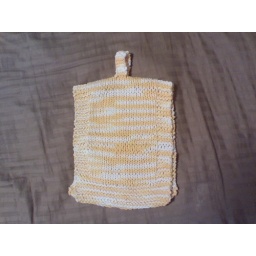
my kitchen towel with a loop in the middle!